Lithuania in the Eurovision Song Contest 2002

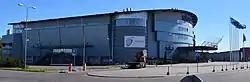
The Eurovision Song Contest 2002 took place at Saku Suurhall in Tallinn, Estonia.

The Eurovision Song Contest 2002 took place at Saku Suurhall in Tallinn, Estonia, on 25 May 2002. The participants list included the previous year's winning country, the "Big Four" countries, consisting of , , , and the , any eligible countries which did not compete in the 2001 contest, and countries which had obtained the highest average points total at the previous year's contest, up to 24 total participants. According to Eurovision rules, all nations with the exceptions of the bottom six countries in the competed in the final. On 9 November 2001, an allocation draw was held which determined the running order and Lithuania was set to close the show and perform in position 24, following the entry from .